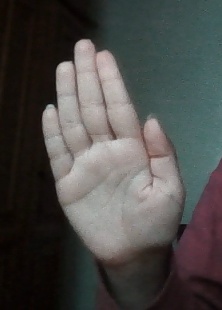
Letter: seen